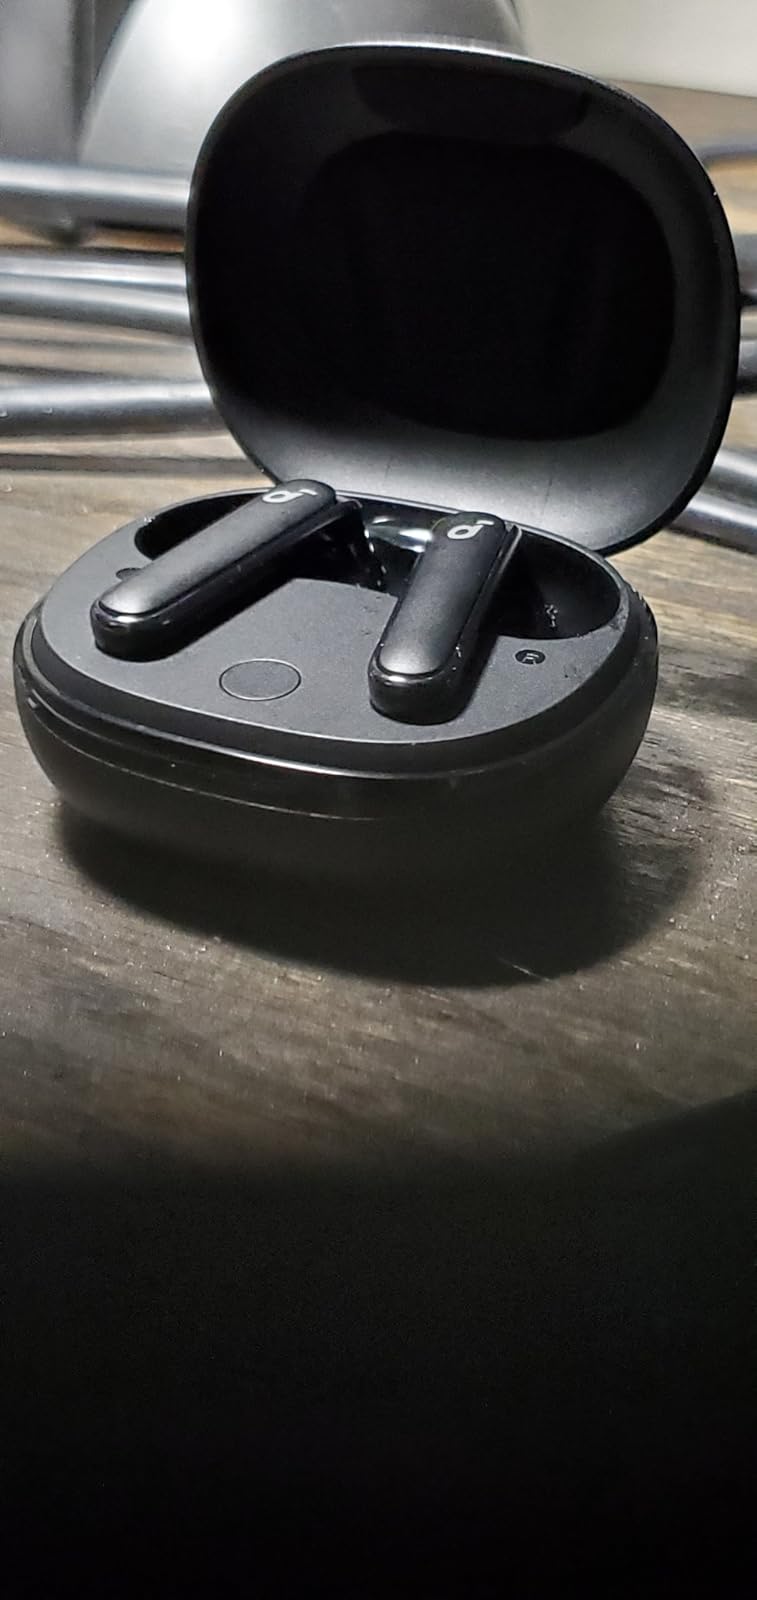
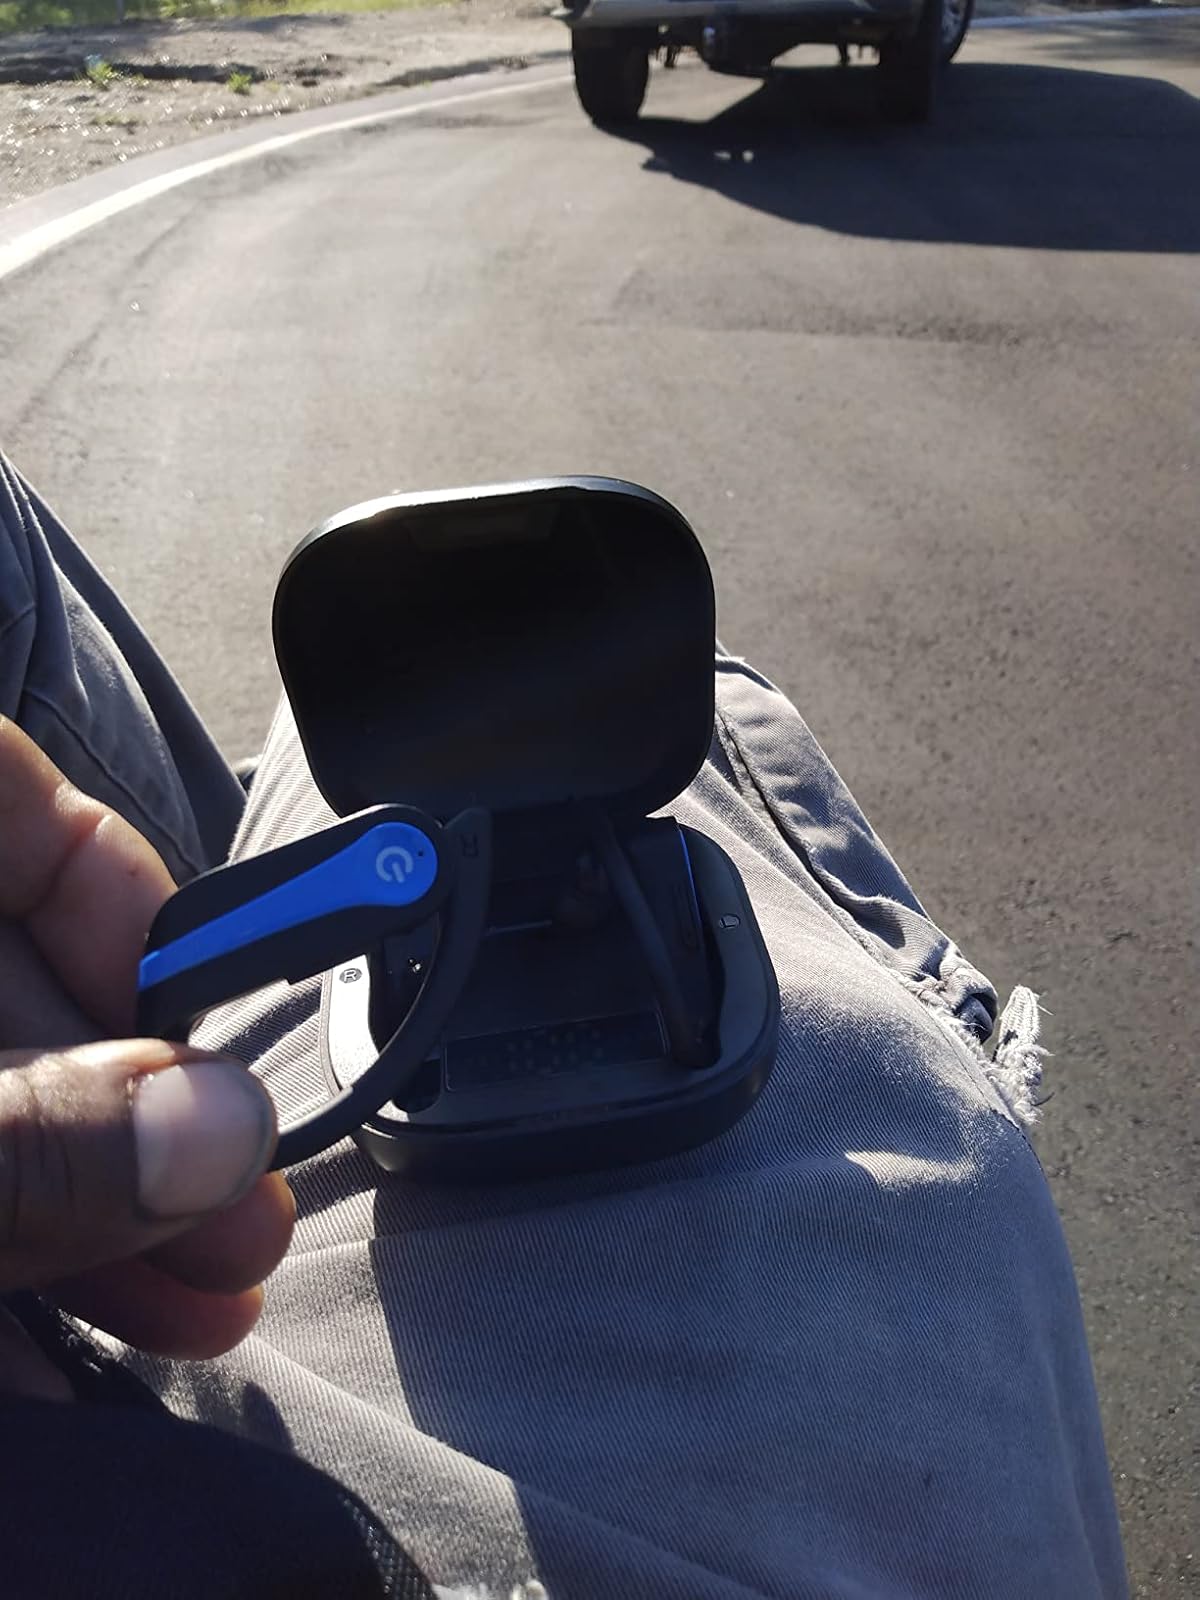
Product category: earbuds
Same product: no